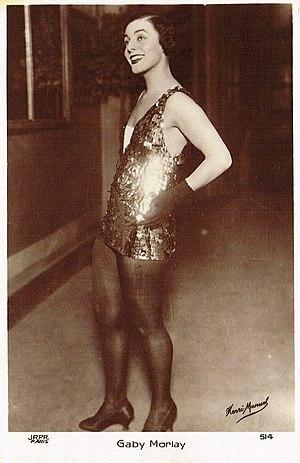
Henri Manuel, né le 24 avril 1874 à Paris dans le 3ᵉ arrondissement et mort le 11 septembre 1947 à Neuilly-sur-Seine, est un photographe portraitiste français. Ses frères Gaston et Lucien sont quant à eux, créateurs du studio, G.L. Manuel frères.
Gaby Morlay est une actrice française née le 8 juin 1893 à Angers et morte le 4 juillet 1964 à Nice.